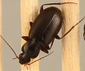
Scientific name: Calathus advena
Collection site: Niwot Ridge Mountain Research Station Site (NIWO), plot NIWO_007